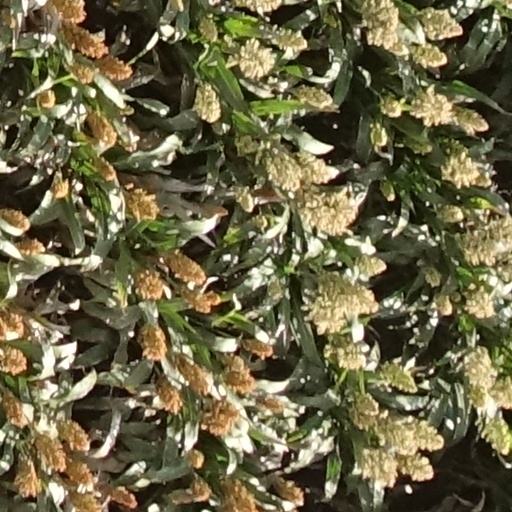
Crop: sorghum